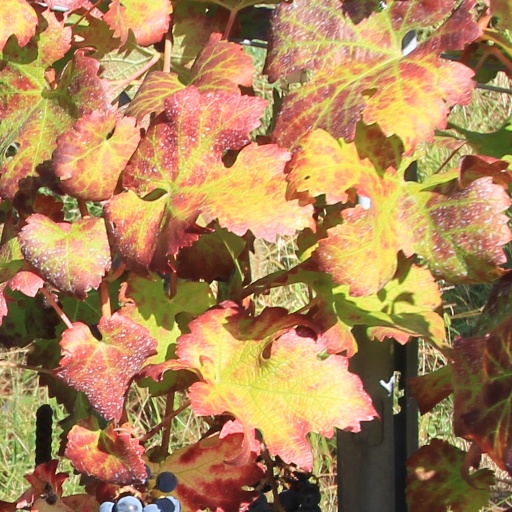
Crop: grape